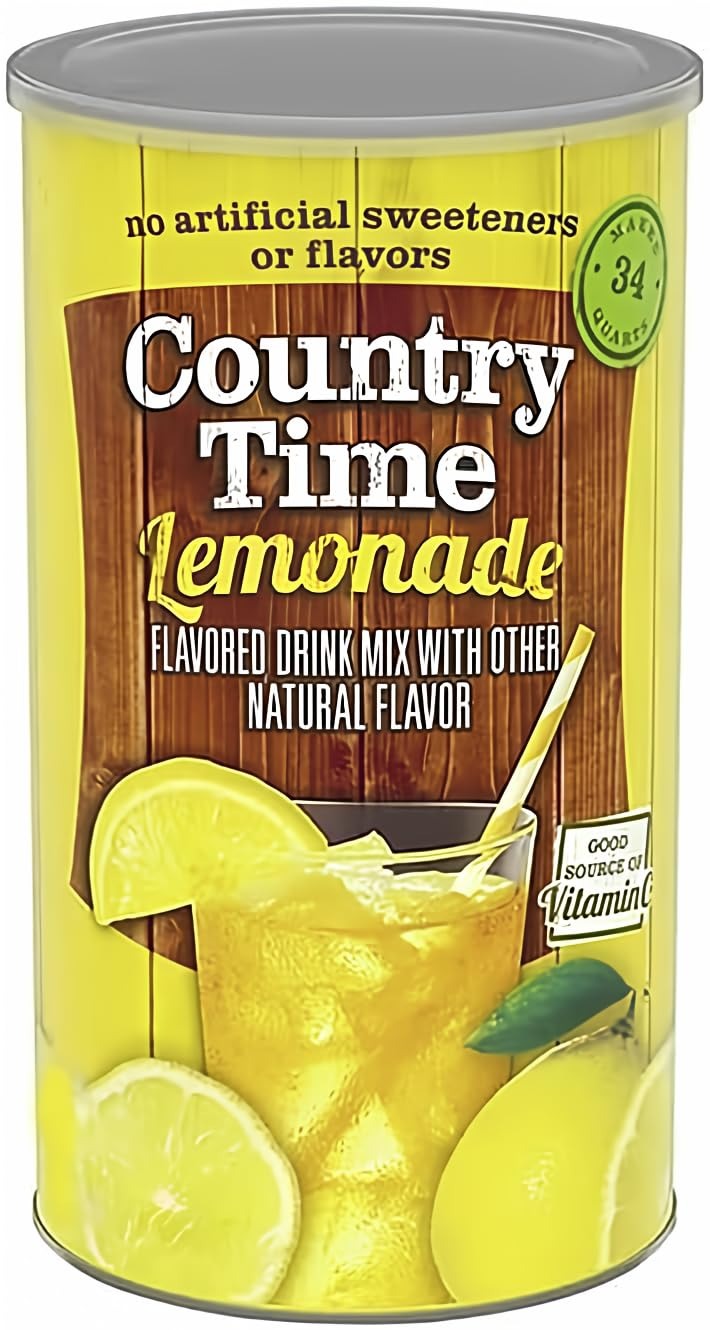
Item Name: Cntry Time Lemonade Powder Drink Mix, 82.5 OZ (Pack of 1)
Bullet Point 1: Country Time Lemonade drink mix comes in a powdered drink mix canister that makes 82.5 quarts of lemonade
Bullet Point 2: Made from real lemons, Country Time Lemonade drink mix is a delicious way to enjoy lemonade any time of day
Bullet Point 3: With 5 calories per serving and no high fructose corn syrup, Country Time Lemonade drink mix is a guilt-free way to enjoy lemonade
Bullet Point 4: Just mix with water and enjoy; no mixing necessary
Bullet Point 5: Country Time Lemonade drink mix is a great value at a price you'll love and is a perfect addition to your pantry
Product Description: Our Country Time Lemonade drink mix has the perfect balance of sweet and tart, making it a refreshing and delicious choice for any occasion. Each canister contains enough mix to make 8 quarts of lemonade, so you can serve a crowd without any hassle. You can enjoy it on its own as a refreshing beverage, or use it as a base for cocktails or other drinks. Made with real lemon juice and high fructose corn syrup, this lemonade mix delivers a classic flavor that everyone loves. Simply mix with water and ice to create a delicious glass of lemonade in minutes. With its convenient packaging and easy-to-use instructions, Country Time Lemonade Powdered Drink Mix is a great choice for parties, picnics, and family gatherings. Try it today and discover the perfect blend of sweet and tangy in every sip.
Value: 82.5
Unit: Ounce

Price: 11.14